Terri Lyne Carrington

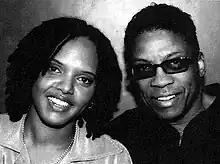
Carrington and Herbie Hancock

In 1983, encouraged by her mentor, Jack DeJohnette, Carrington moved to New York, where she worked with Lester Bowie, Stan Getz, James Moody, David Sanborn, Pharoah Sanders, and Cassandra Wilson. In the late 1980s Carrington moved to Los Angeles, where she was the house drummer for "The Arsenio Hall Show" and later the drummer on Quincy Jones' late-night TV show "VIBE" hosted by Sinbad.